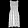
Label: Dress